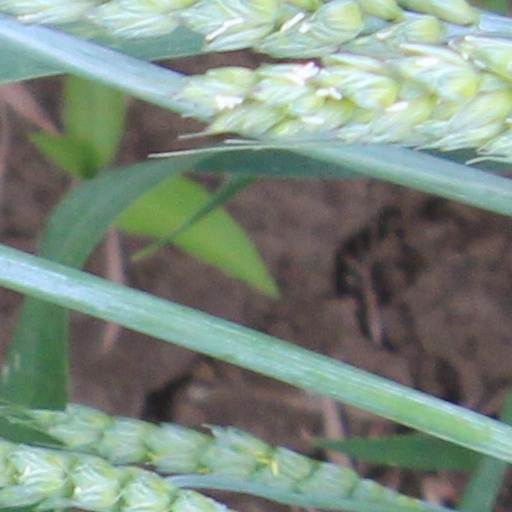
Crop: wheat